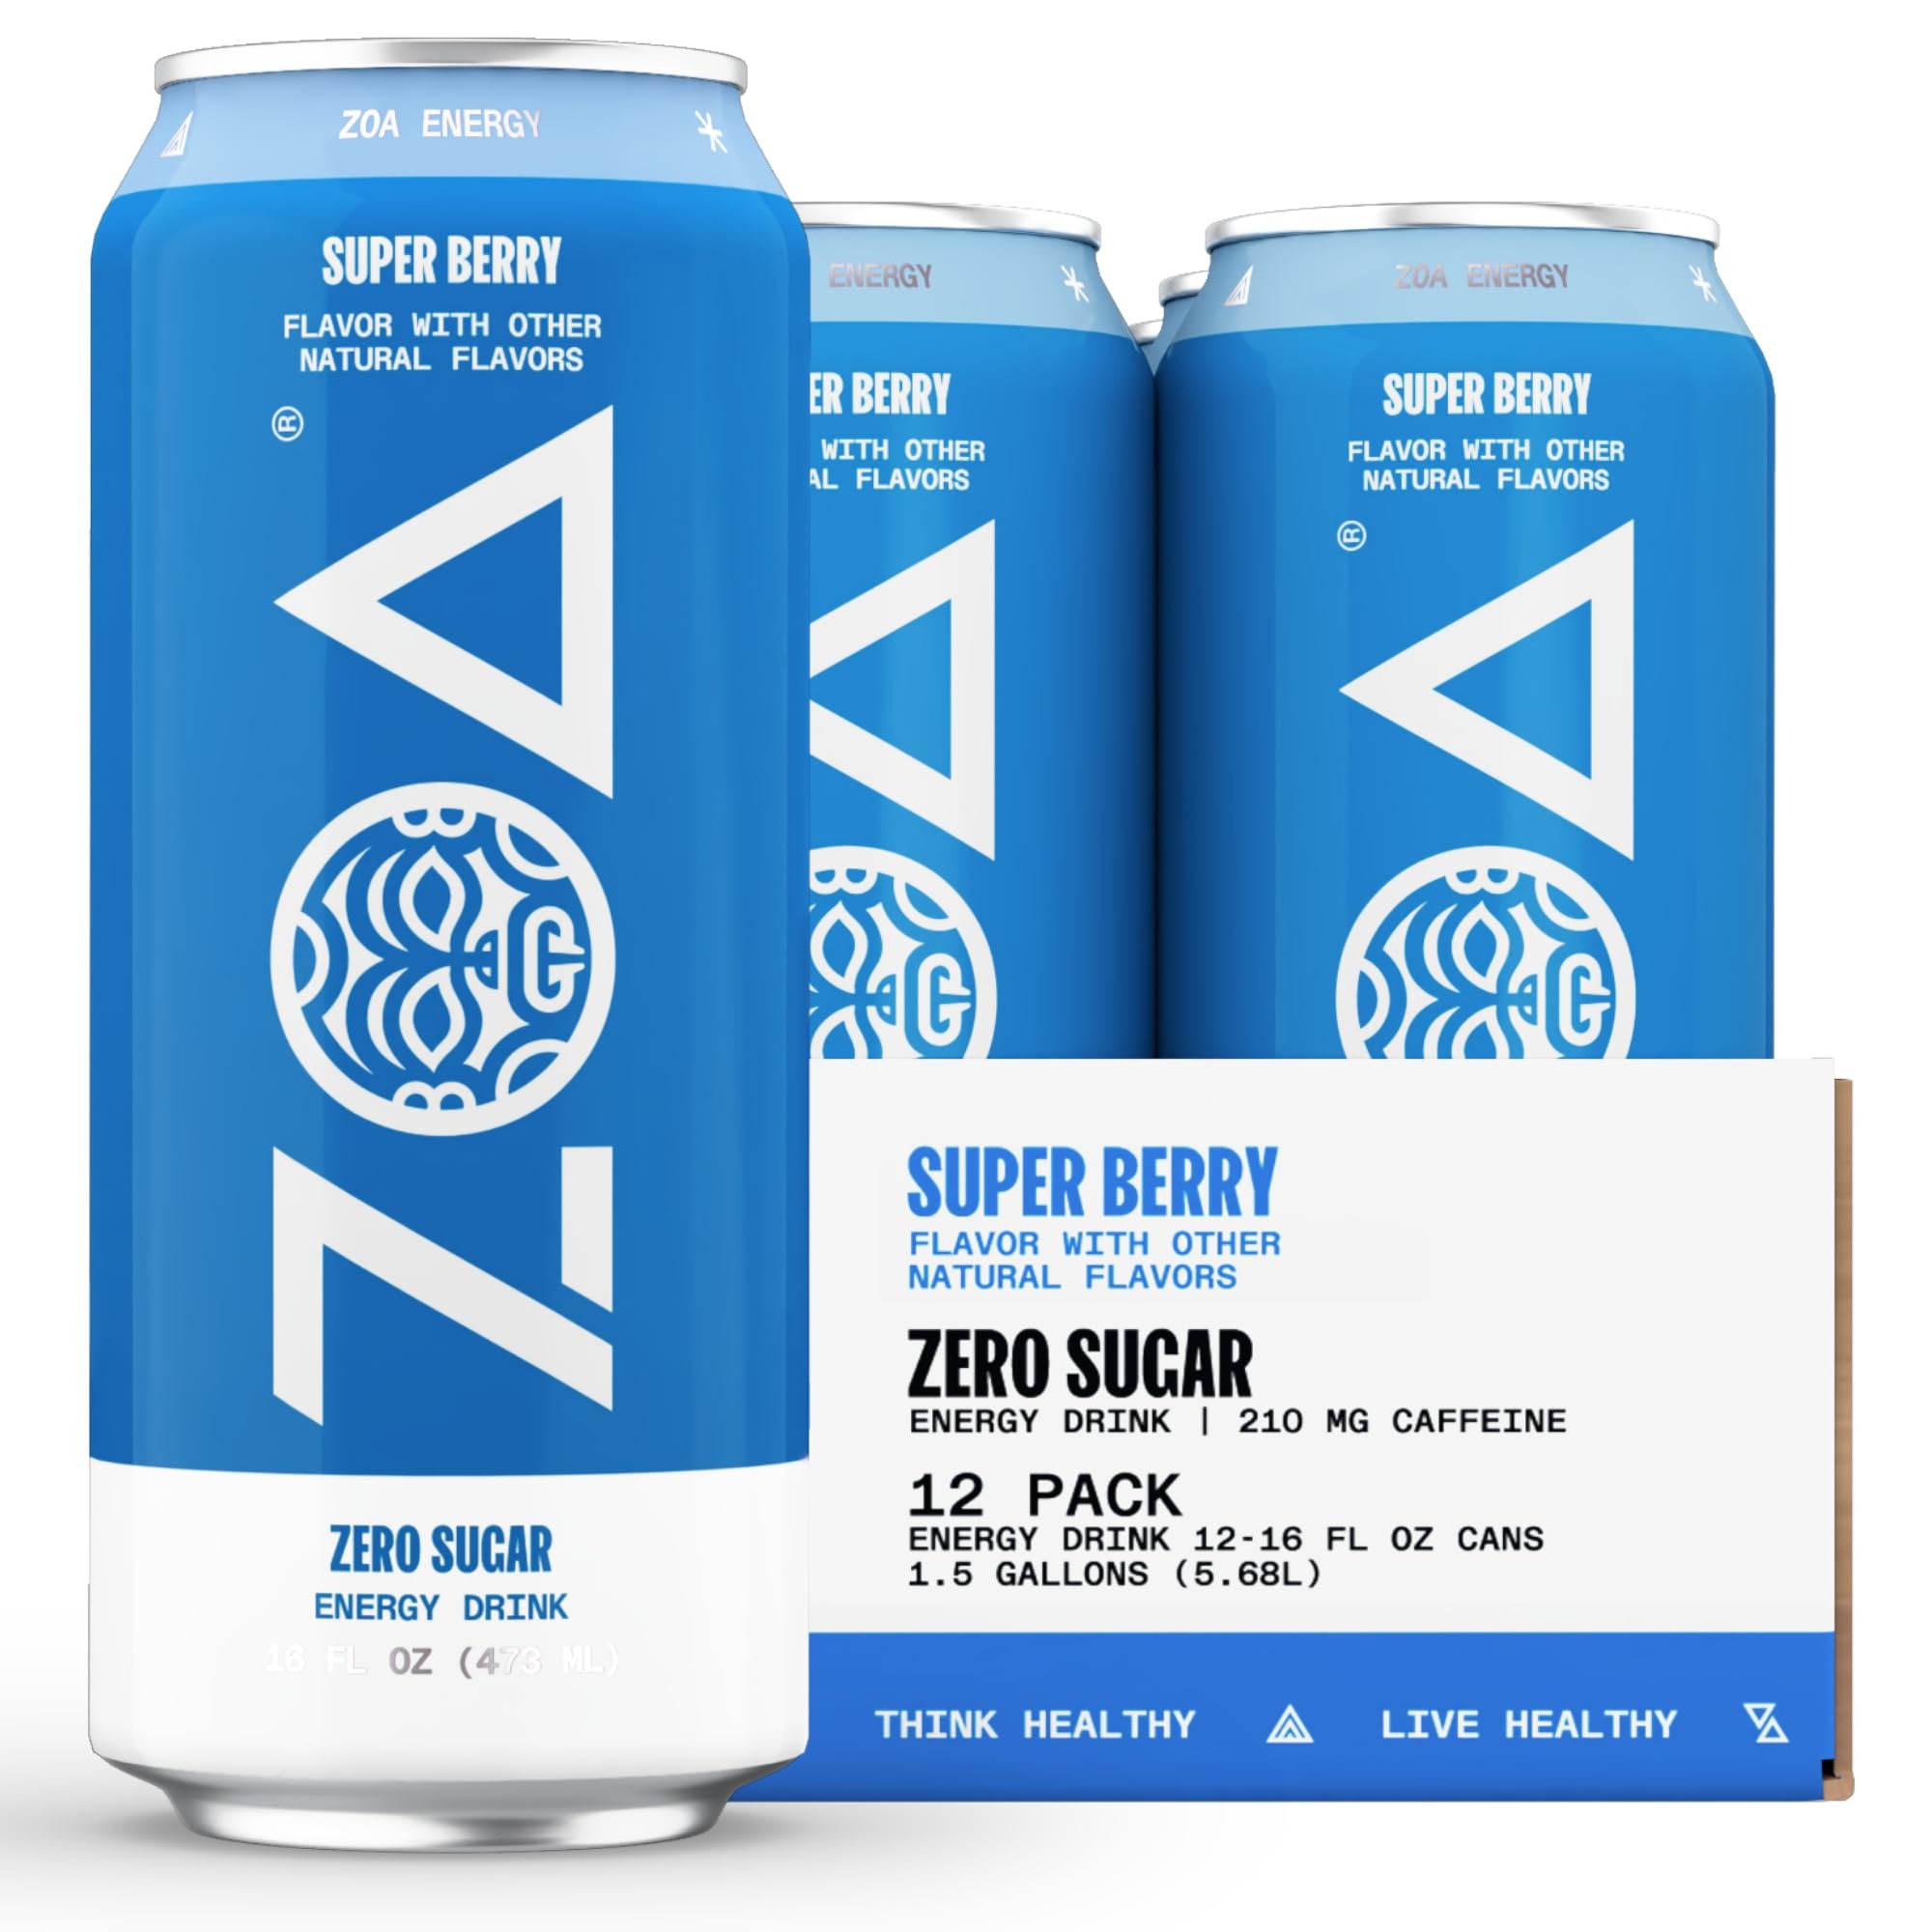
Item Name: ZOA Zero Sugar Energy Drinks, Super Berry - Sugar Free with Electrolytes, Healthy Vitamin C, Amino Acids, Essential B-Vitamins, and Caffeine from Green Tea - 16 Fl Oz (12-Pack)
Bullet Point 1: Drink It All In: Experience the power of our healthy energy drinks, fueled by caffeine from green tea, electrolytes, daily vitamin c, essential b-vitamins, and branched chain amino acids.
Bullet Point 2: Enjoy a Natural Energy Lift: Our natural energy drinks use only caffeine from green tea extract and green coffee for balanced daily energy.
Bullet Point 3: Sugar Free with Full Flavor: Our sugar free energy drinks are crafted to delight your palate, providing an energy boost without the sugar crash. ADD TO CART now!
Bullet Point 4: Daily Vitamin C: Boost your immunity while you energize. Each can of our energy drink provides 100% of your daily vitamin c needs.
Bullet Point 5: Powerhouse of B-Vitamins: Harness the benefits of six essential b-vitamins in every can of our energy drinks, supporting overall wellness.
Bullet Point 6: Hydrate and Replenish: With essential electrolytes, our electrolyte drinks keep you hydrated and ready to tackle your active lifestyle.
Bullet Point 7: Embrace the Power of Variety: With eight tantalizing flavors, our sugar-free energy drinks offer a symphony of taste that never compromises on quality.
Bullet Point 8: Treat Yourself, Guilt Free: ZOA zero sugar energy drinks are the perfect blend of taste and health, making it a guilt-free treat for your active lifestyle.
Bullet Point 9: Fresh Look & New Flavors: Our energy drink look and formula got an upgrade; We refreshed our brand both in and outside the can; Now available in eight delicious flavors and two convenient size options, as well as conveniently packaged in single-serve 12 ounce or 16 ounce cans In a 12 pack case for easy on-the-go consumption
Bullet Point 10: Your Healthy Lifestyle Choice: Our clean energy drinks seamlessly blend health and energy, making it your ideal choice for a busy, health-conscious life.
Value: 192.0
Unit: Fl Oz

Price: 17.49